NT Draught

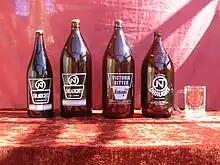
stubby bottle, 4.9% ABV

NT Draught is a lager produced by Carlton & United Breweries (CUB), a subsidiary of Asahi Breweries. NT Draught are the makers of the Darwin Stubby. A Darwin Stubby refers to several large beer bottle sizes in Australia. It was first introduced in April 1958 with an 80-imperial-fluid-ounce (2,270 ml; 76.9 U.S. fl oz) capacity. The 2.25-litre (76.1 U.S. fl oz; 79.2 imp fl oz) Darwin Stubby has an iconic, if kitsch status in Australian folklore. In May 2015 Carlton & United Breweries announced that they will no longer brew NT Draught on a regular basis.